Camillo Serafini

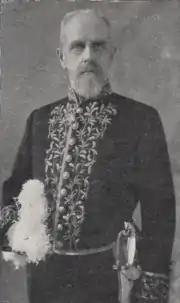
Governor Camillo Serafini, 1930

Camillo Serafini (April 21, 1864 – March 21, 1952) was an Italian Marquis and the first and only Governor of Vatican City, from 11 February 1929 to 21 March 1952. He was also notable as a numismatist.